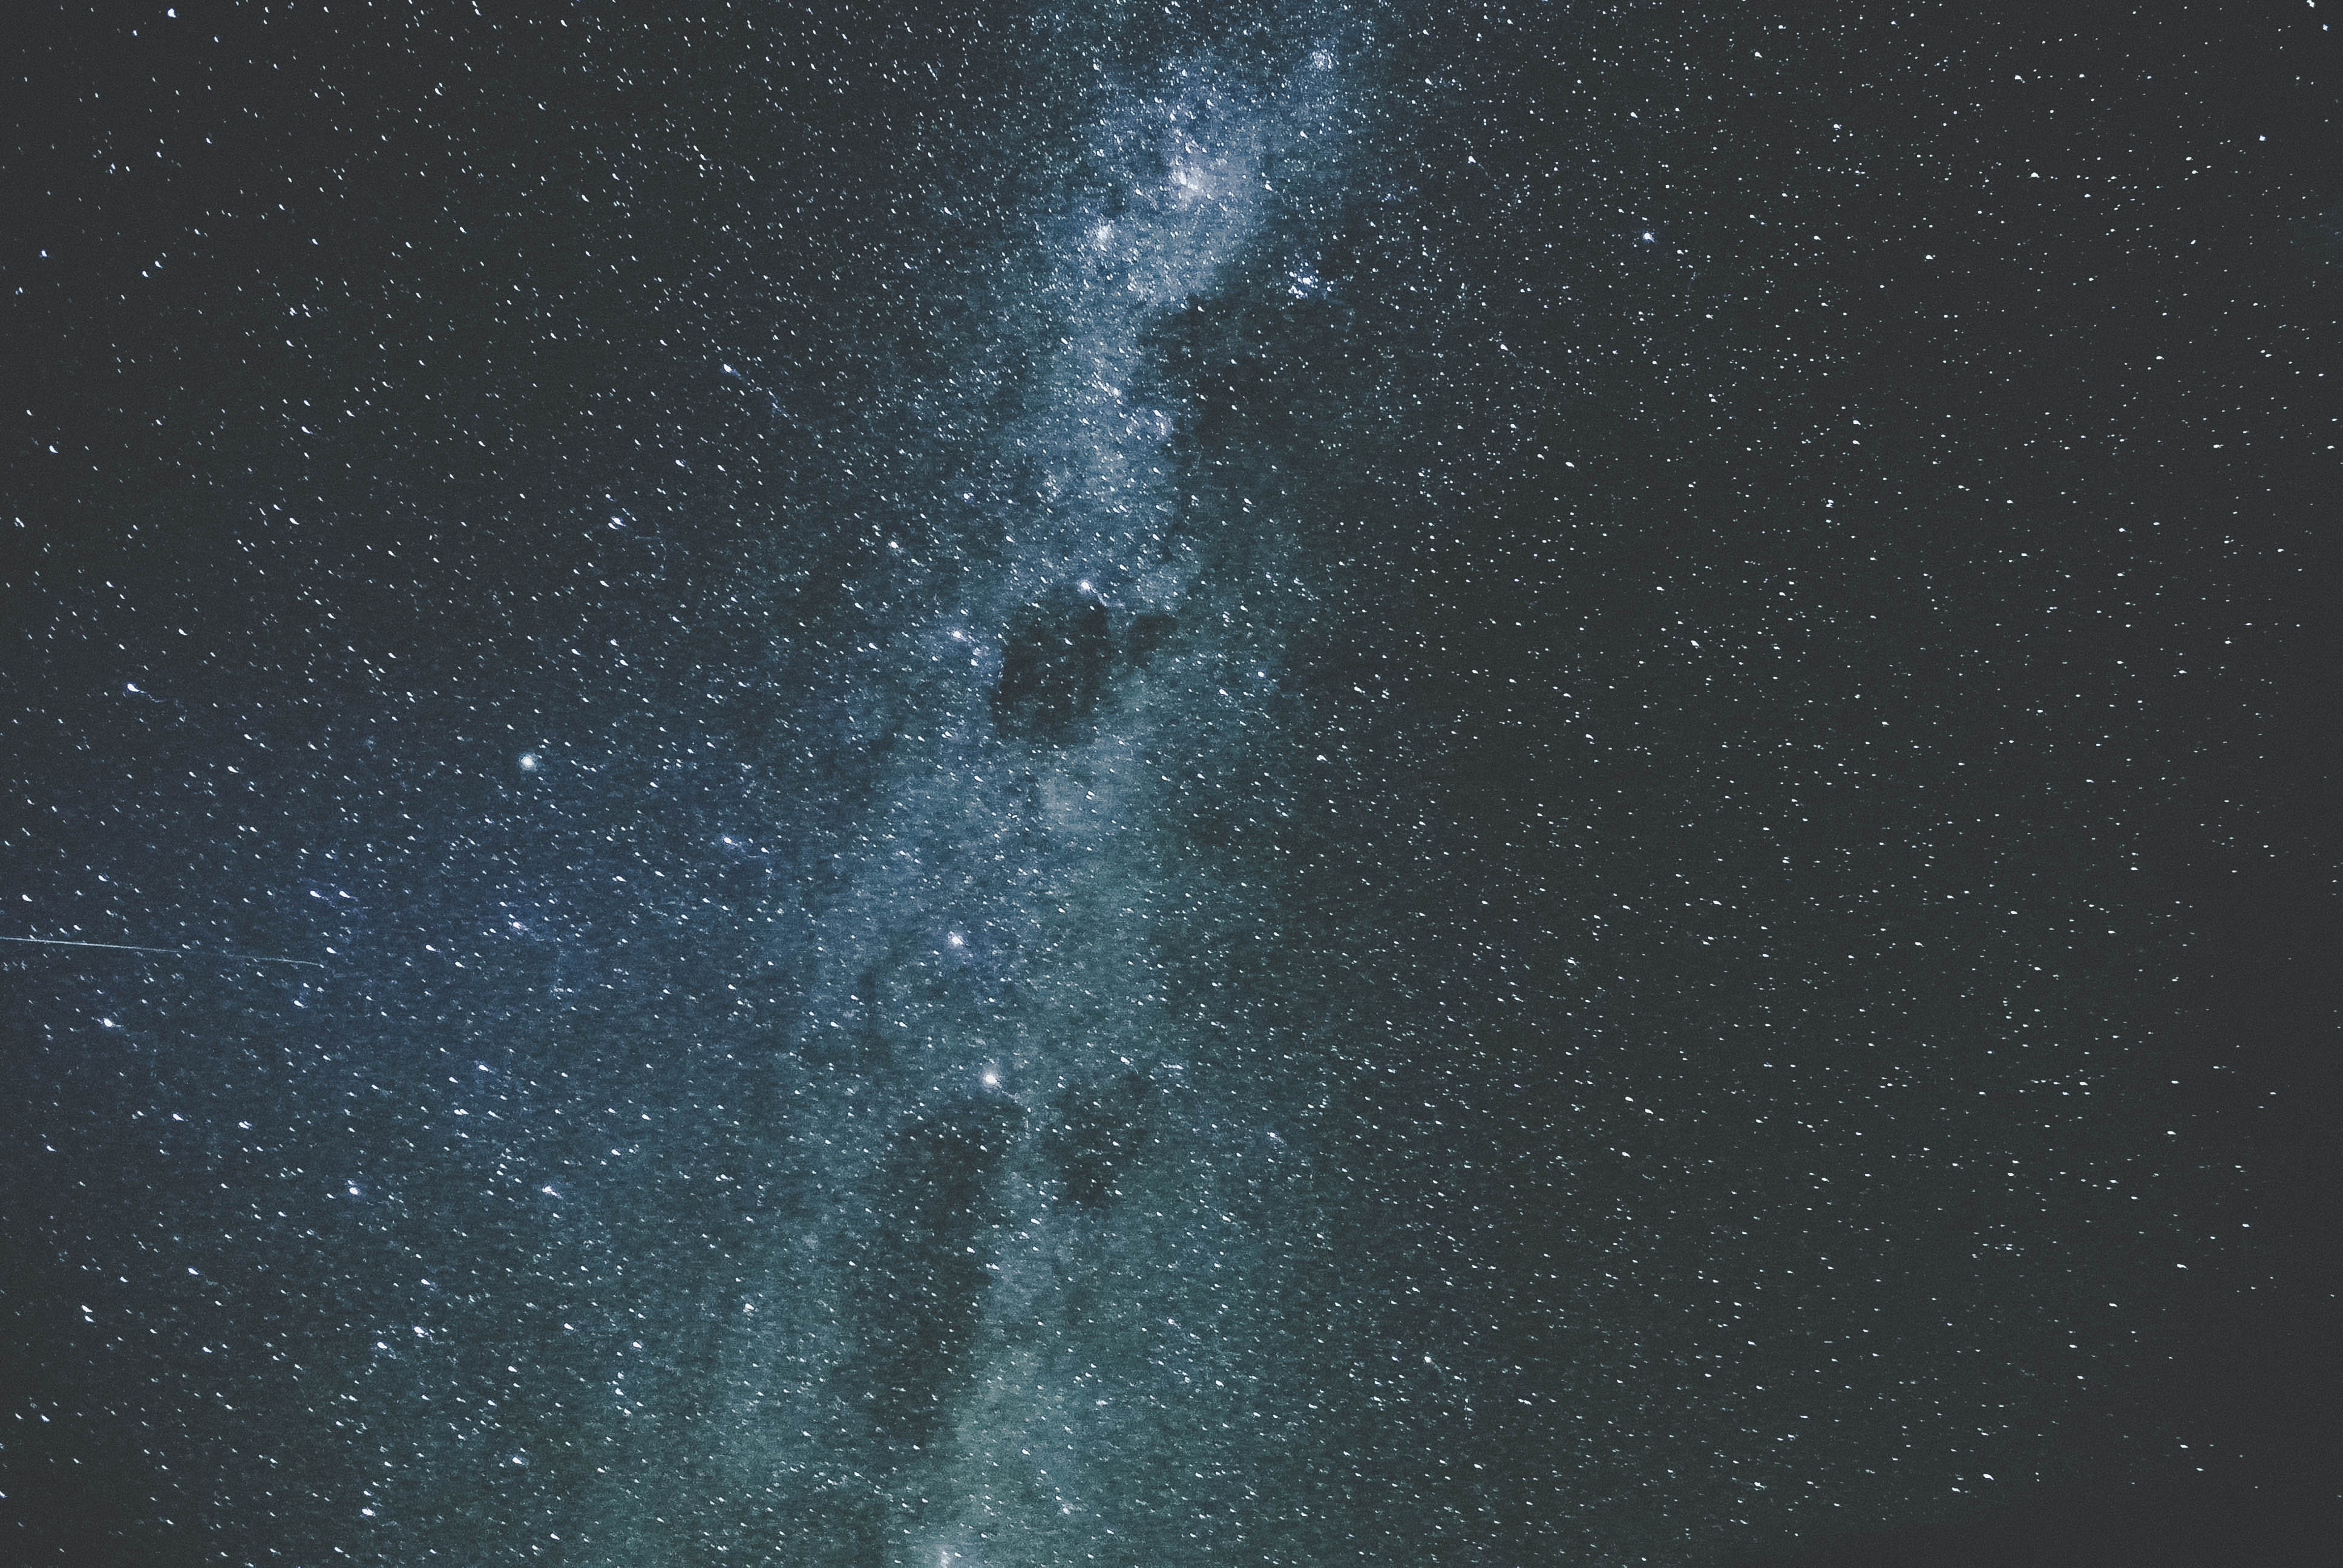
sky, star, milky way, atmosphere, galaxy, nebula, outer space, astronomy, astronomical object